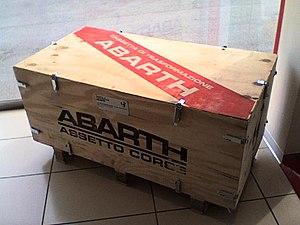
La Fiat 500 Abarth est une automobile sportive élaborée par Abarth sur la base de la Fiat 500 de 2008.